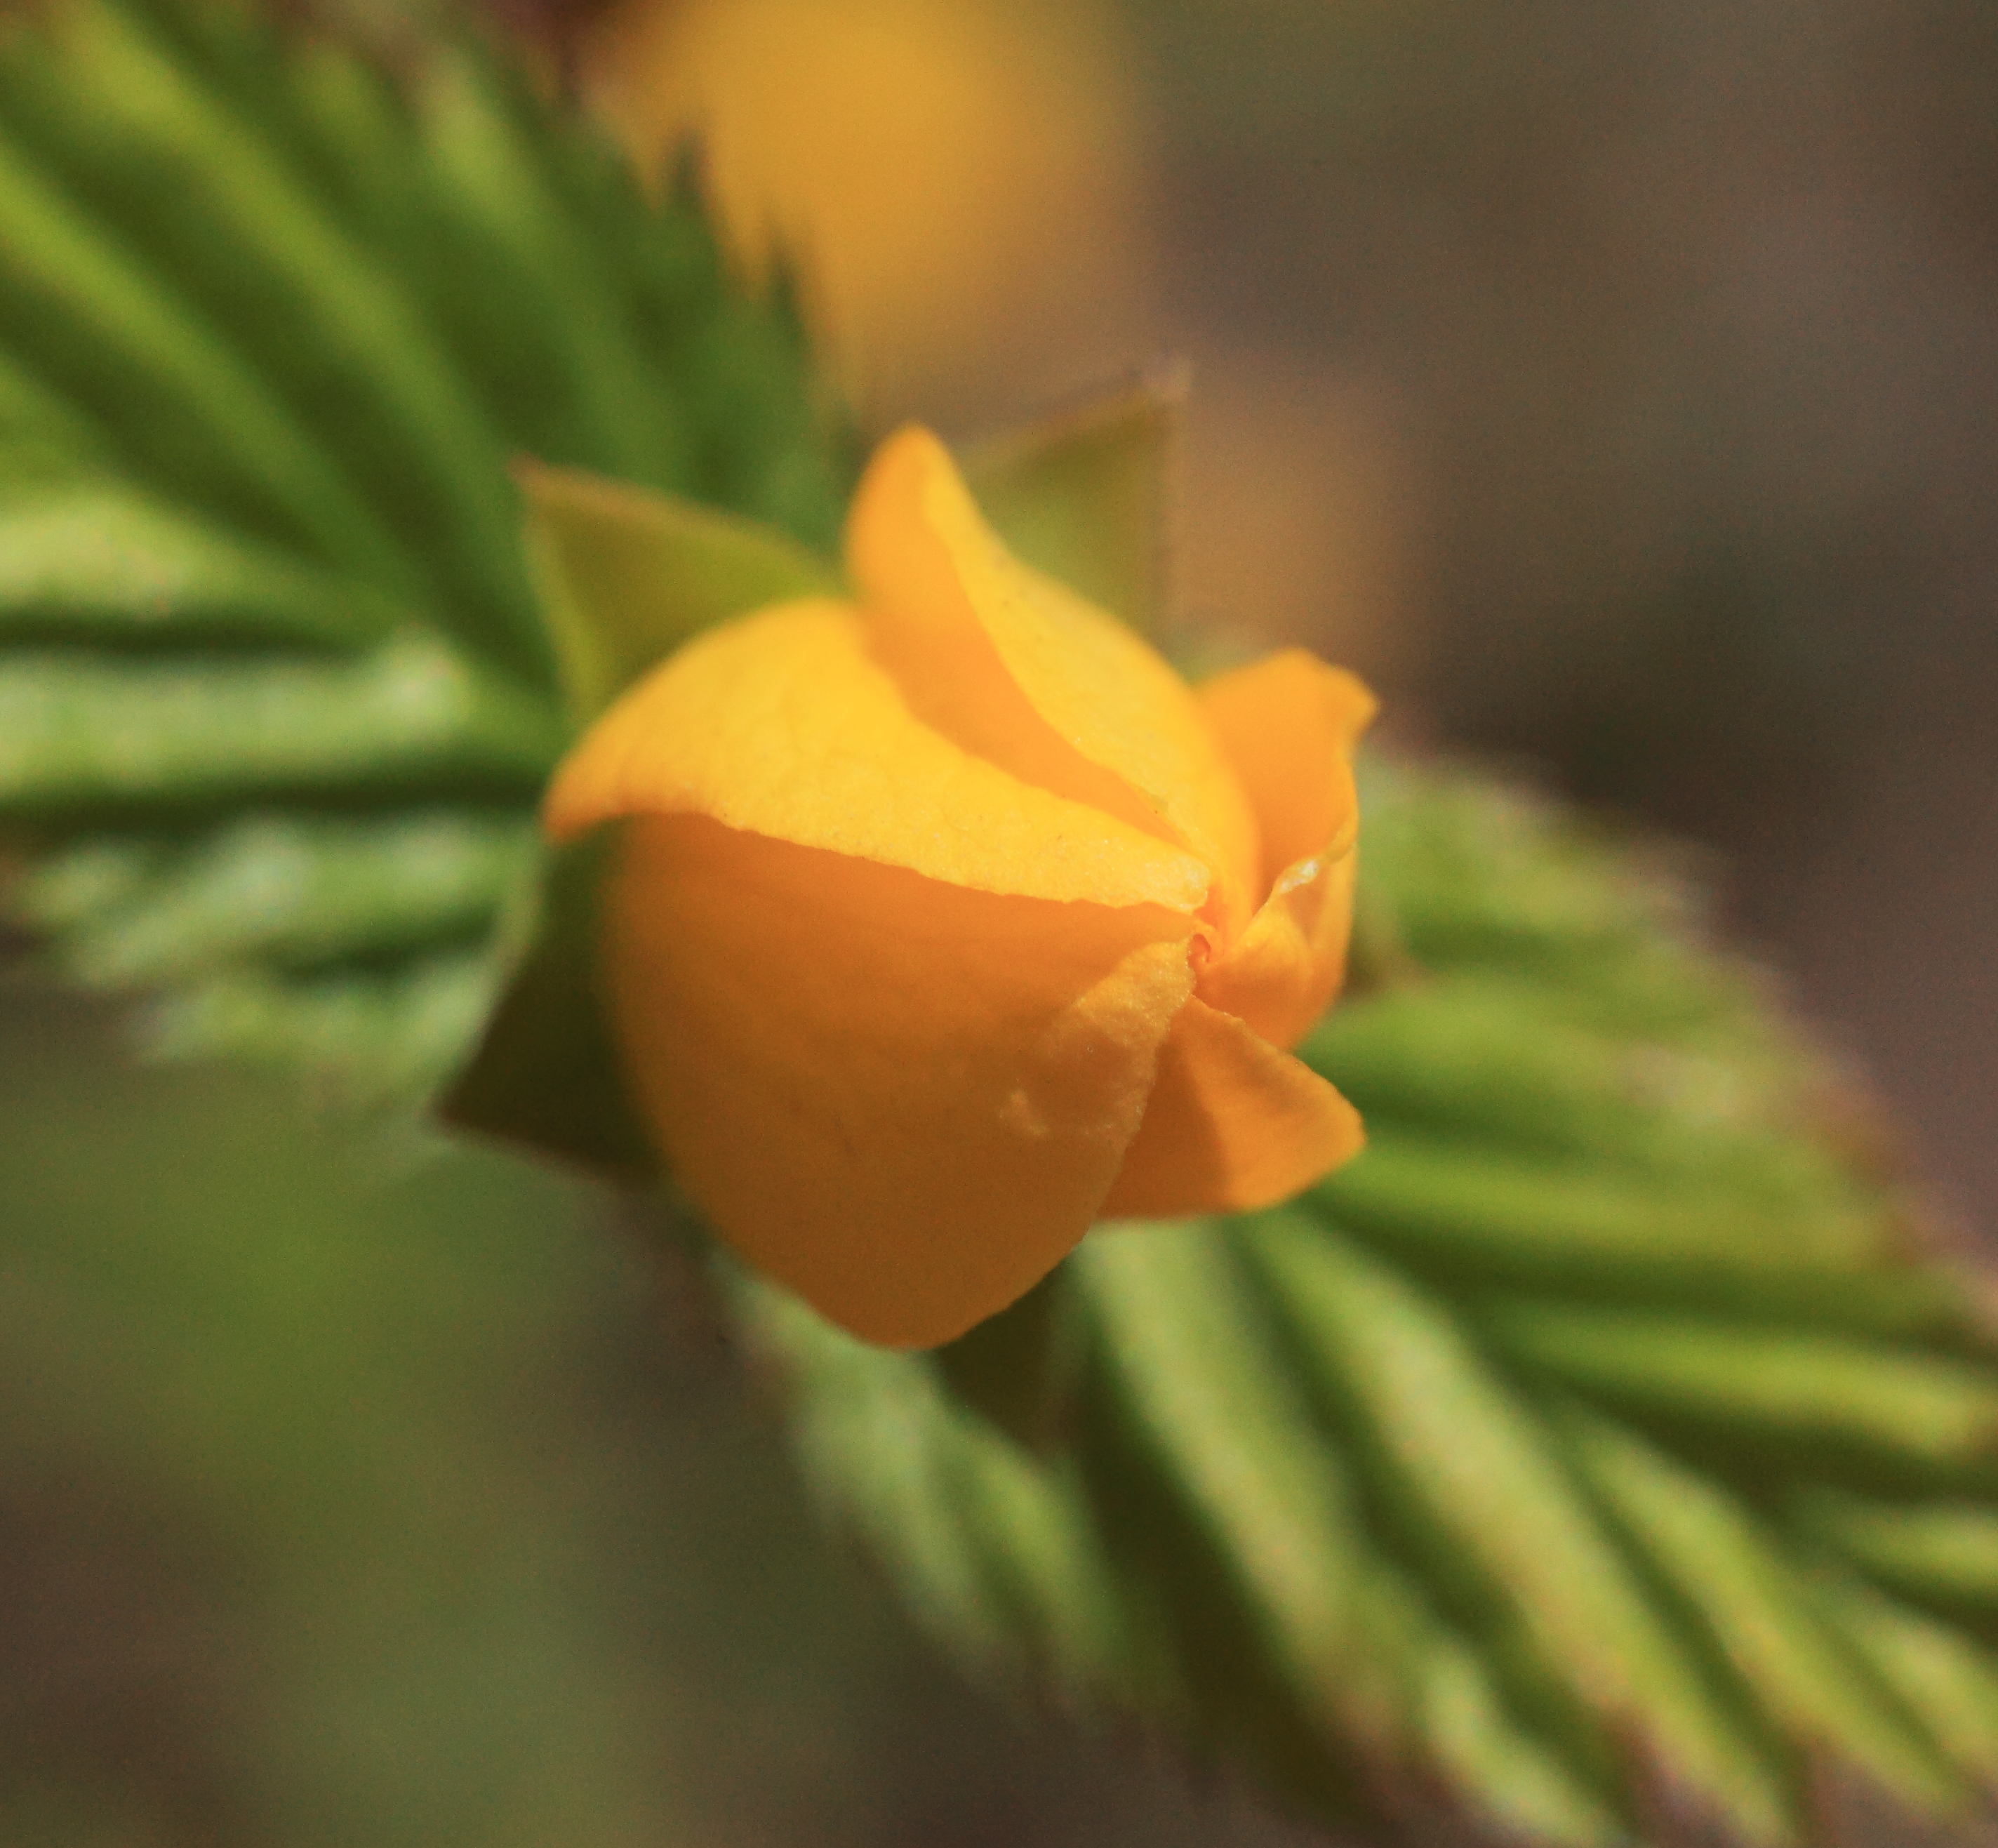
nature, plant, photography, leaf, flower, petal, green, high, botany, yellow, flora, wildflower, close up, japanese, 5d, hires, bud, japonica, markii, hi, res, resolution, kerria, macro photography, flowering plant, plant stem, land plant